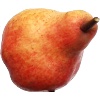
Label: red_pear